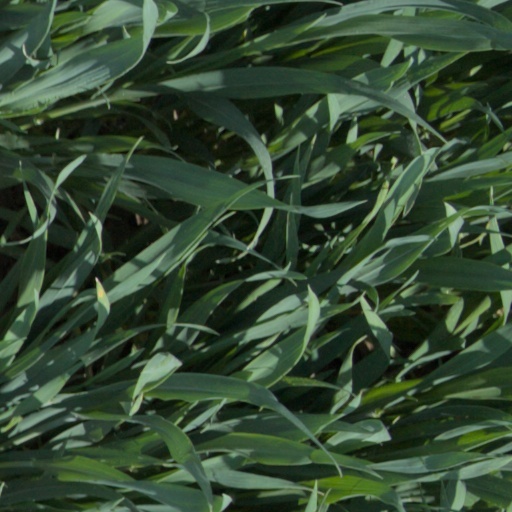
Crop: wheat